Santa Fe Province

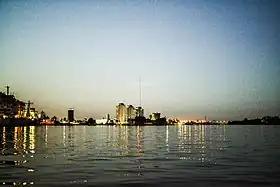
City of Santa Fe seen from the Paraná River

After the Electoral Reform of Roque Sáenz Peña in 1912, the UCR reached the government and stayed until the coup of 1930. During this time, more precisely in 1919, the National University of the Littoral was founded. In 1932, it was the PDP who got the governor's seat.